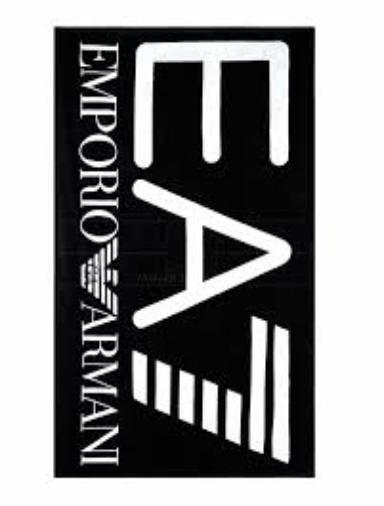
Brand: Armani
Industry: Clothes